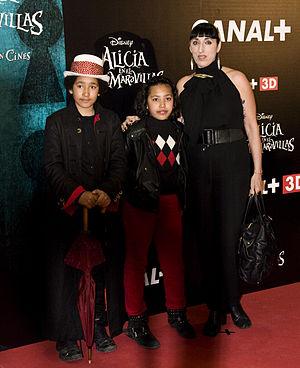
Rosa Echave, dite Rossy de Palma, née le 16 septembre 1964 à Palma de Majorque, est une actrice espagnole.